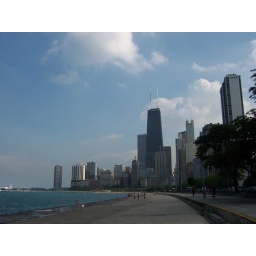
14 July 2006 - View of downtown from the beach (Hancock tower in the middle)